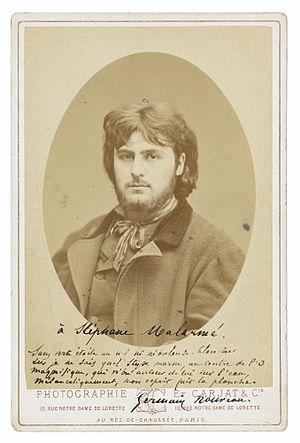
Germain Marie Bernard Nouveau, né le 31 juillet 1851 à Pourrières en France où il est mort le 4 avril 1920, est un poète français.